Foibe massacres

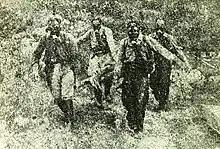
Recovery of a body from a foiba in Istria

Italian is co-official with Slovene in four municipalities in the Slovenian portion of Istria: Piran, Koper, Izola and Ankaran. In many municipalities in the Croatian portion of Istria there are bilingual statutes, and Italian is considered a co-official language. The proposal to raise Italian to a co-official language, as in the Croatian portion of Istria, has been under discussion for years.